Tomb of Tutankhamun

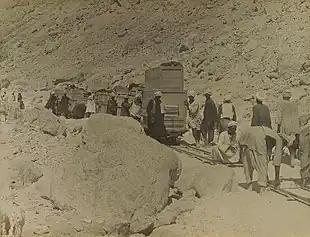
Workmen move goods from the tomb along a Decauville railroad track to the Nile.

The condition of the burial goods varied greatly; many had been profoundly affected by moisture, which probably derived from both the damp state of the plaster when the tomb was first sealed and from water seepage over the millennia until it was excavated. Recording the tomb's contents and conserving them so they could survive to be transported to Cairo proved to be an unprecedented task, lasting for ten digging seasons. Although many others participated, the only members of the excavation team who worked throughout the process were Carter, Alfred Lucas (a chemist who was instrumental in the conservation effort), Harry Burton (who photographed the tomb and its artefacts) and four foremen: Ahmed Gerigar, Gad Hassan, Hussein Abu Awad and Hussein Ahmed Said.